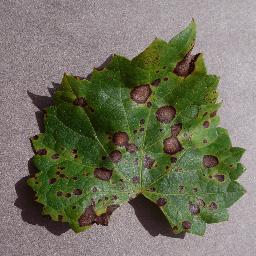
Label: Grape___Black_rot